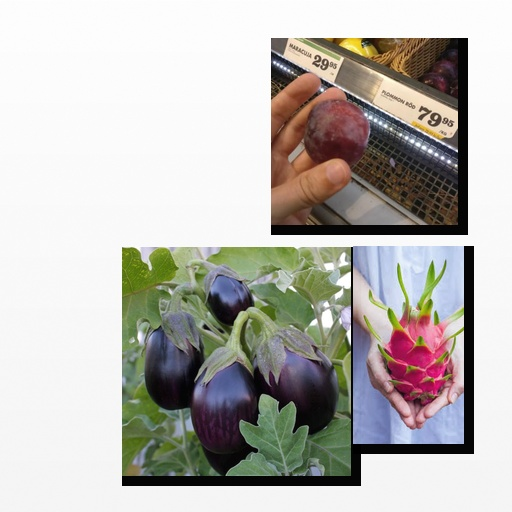
Food items: eggplant, plum, dragon_fruit